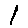
Label: 1